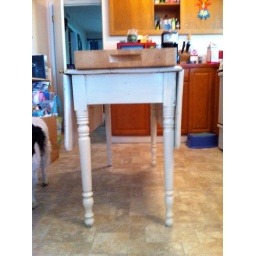
Very practical white table with folding wings. Measures 45&amp;quot; wide with wings open, 20&amp;quot; lowered by 42&amp;quot; long by 29&amp;quot; tall